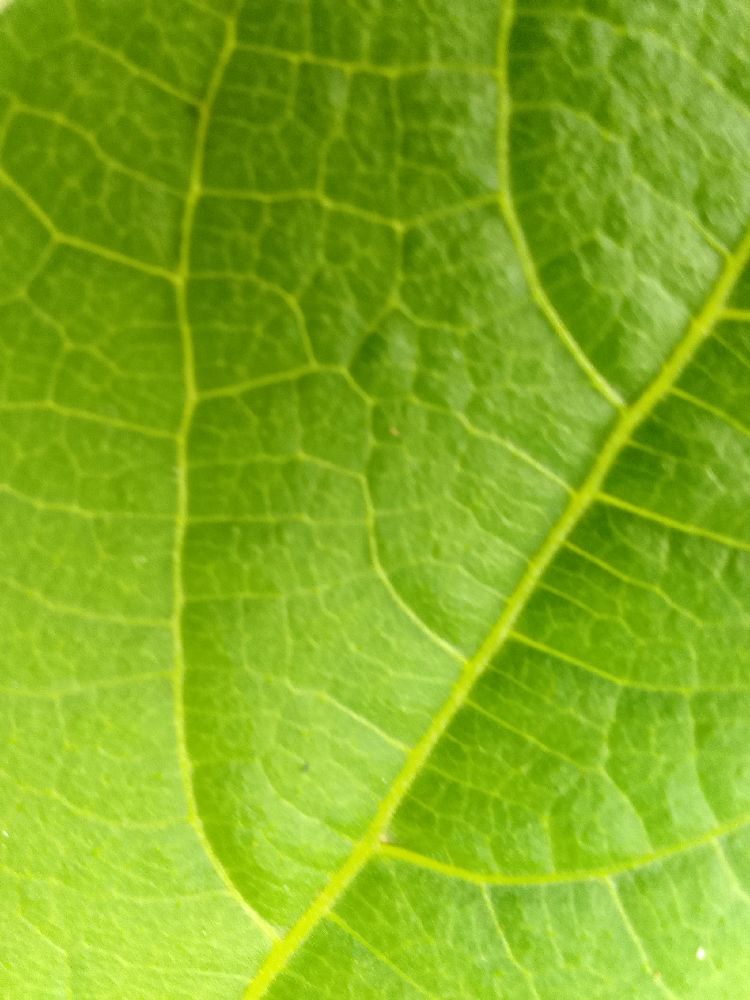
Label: healthy